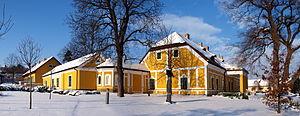
Gentilhommière des Jankovich, Rácalmás, comitat Fejér, Hongrie. This is a photo of a monument in Hungary. Identifier: 3755
Rácalmás est une ville et une commune du comitat de Fejér en Hongrie.